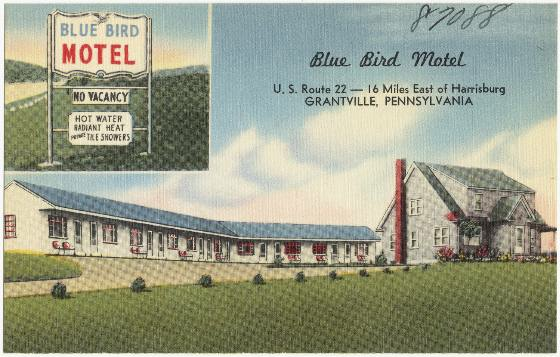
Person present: No